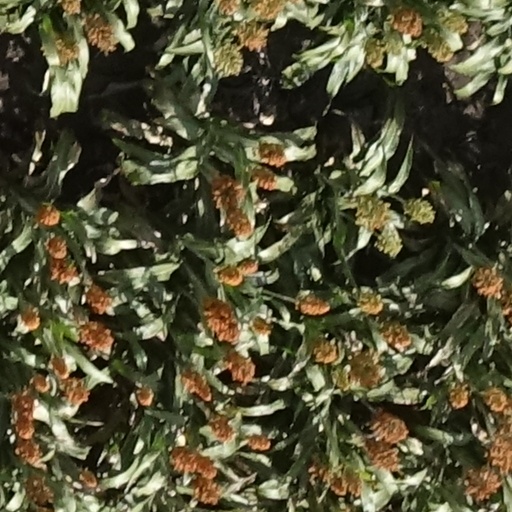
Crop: sorghum